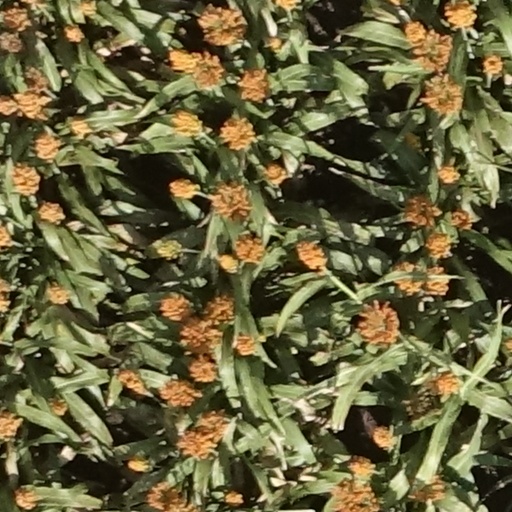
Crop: sorghum